Sarajevo

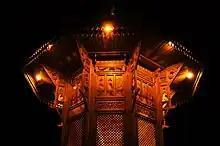
The Sebilj is a pseudo-Ottoman style wooden fountain in the centre of Baščaršija square. The current structure is an 1891 reconstruction of the original, which burnt down in 1852

During the Middle Ages, Sarajevo was part of the Bosnian province of Vrhbosna near the traditional center of the Kingdom of Bosnia. Though a city named "Vrhbosna" existed, the exact settlement in Sarajevo at this time is debated. Various documents note a place called "Tornik" in the region, most likely in the area of the Marijin Dvor neighborhood. By all indications, Tornik was a very small marketplace surrounded by a proportionally small village and was not considered very important by Ragusan merchants.